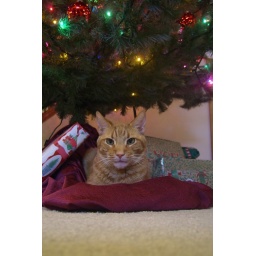
My cat under our tree